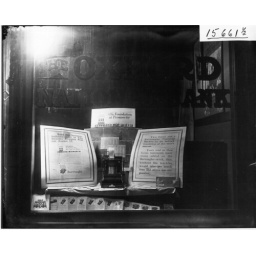
Burroughs adding machine display in Oxford National Bank window 1916